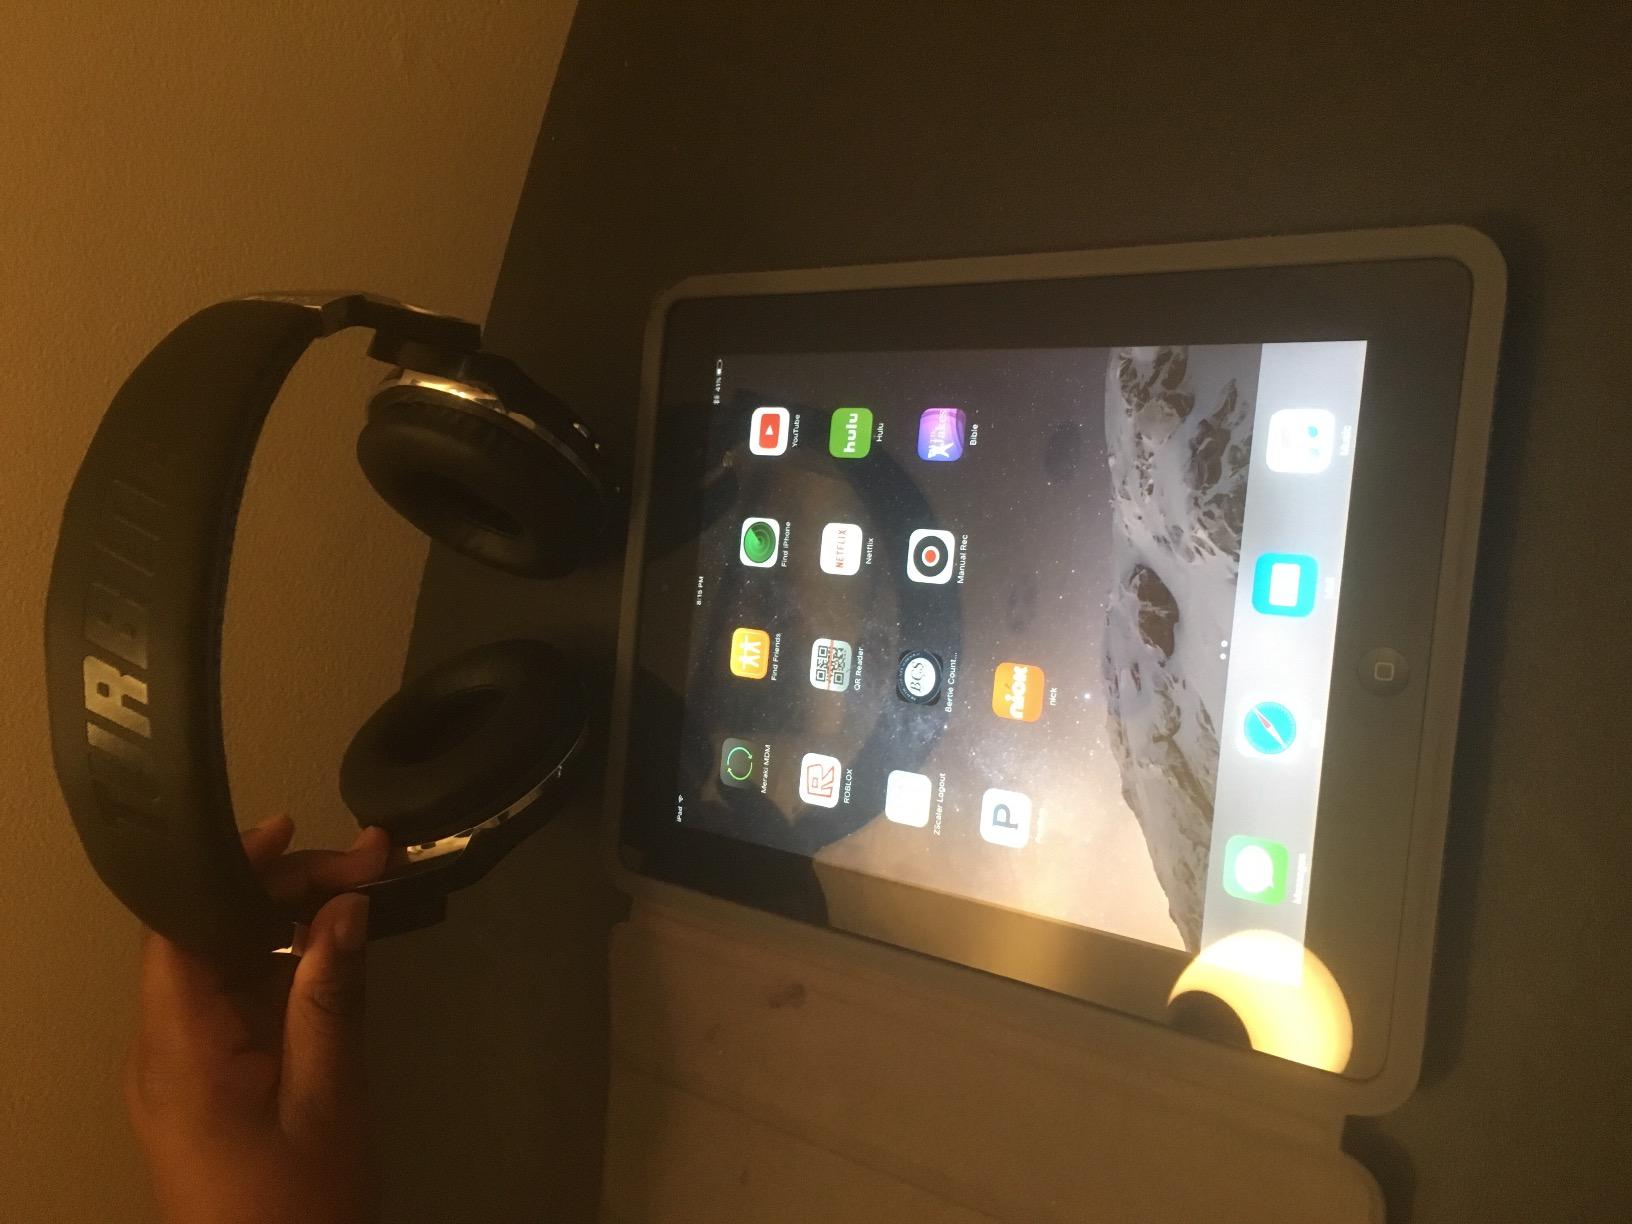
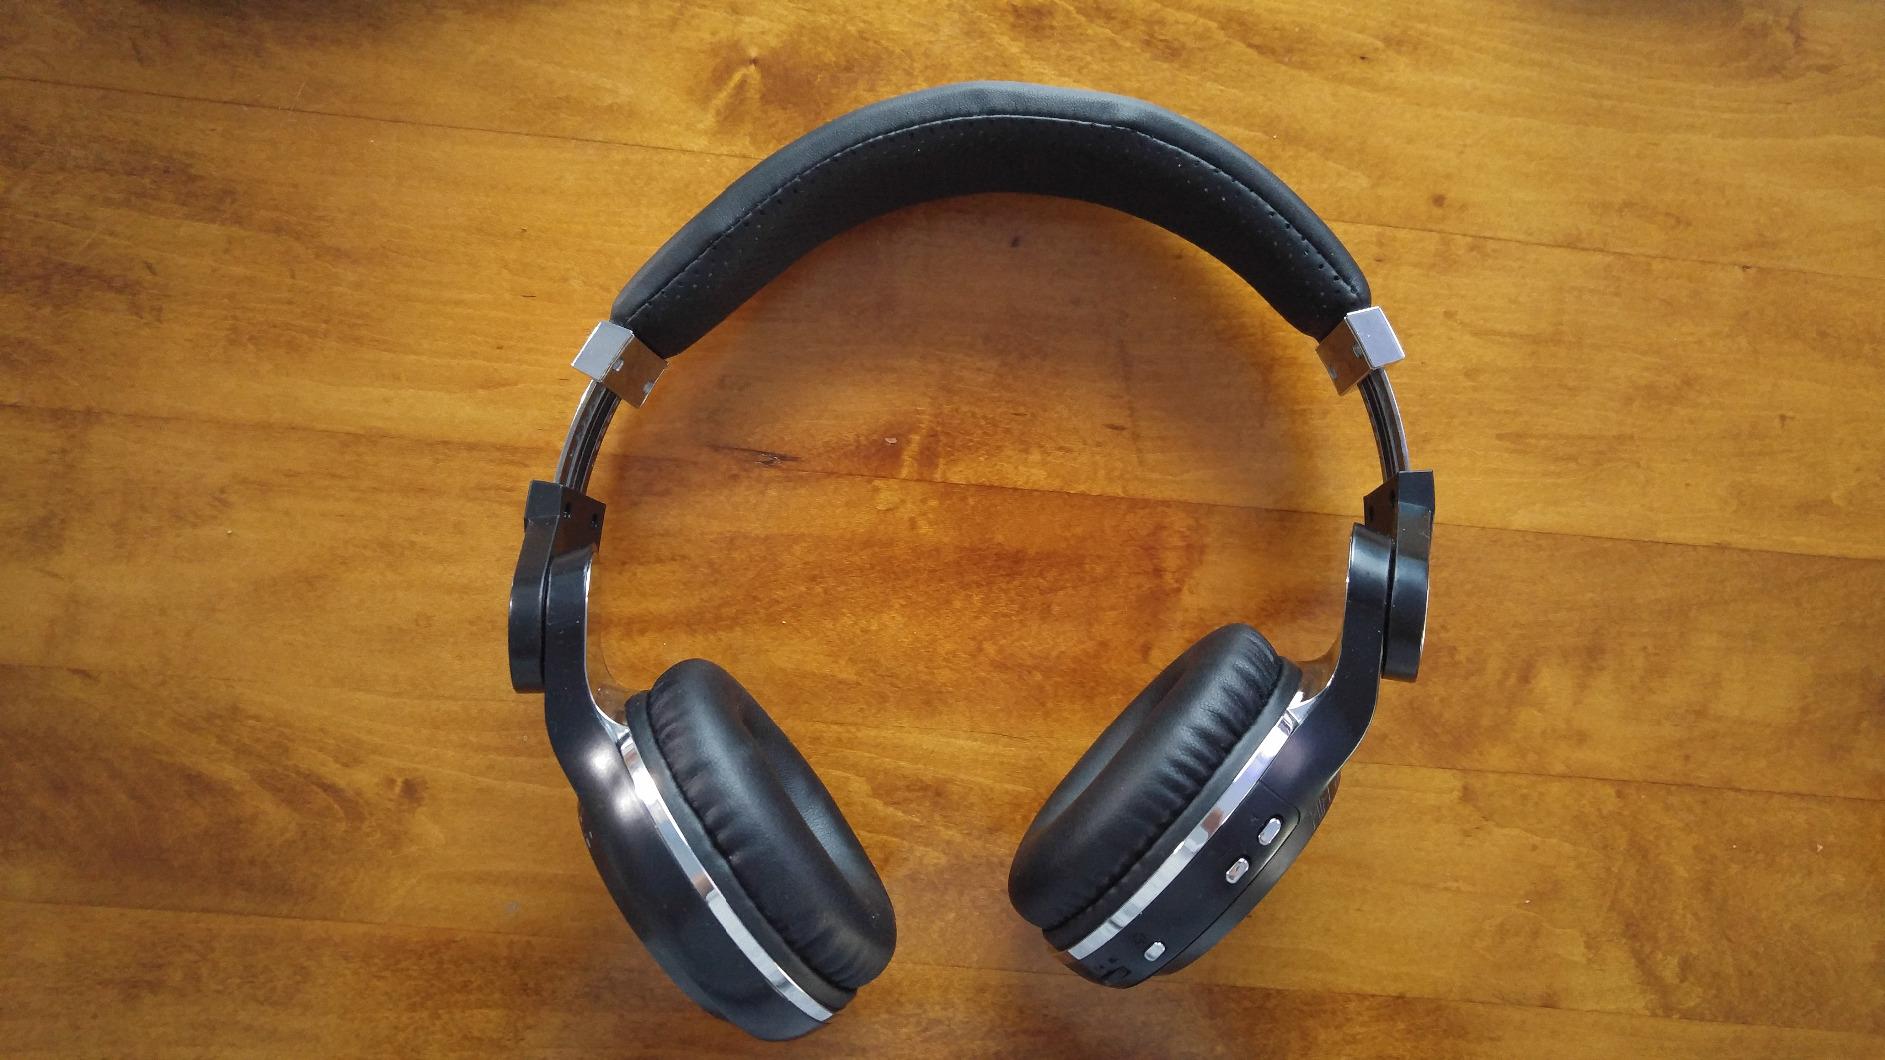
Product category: headphones
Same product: yes